WEHT

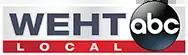
Logo used from 2011 to 2019, under the WEHT Local branding.

WEHT was the last station owned by Gilmore Broadcasting, which has been in the hands of James Gilmore, Jr.'s family since his death in a 2000 auto accident. At its height, Gilmore owned five television stations, nine radio stations and nineteen cable television systems in nine states. Among WEHT's former sisters were WSVA-AM-FM-TV in Harrisonburg, Virginia, KODE-AM-TV in Joplin, Missouri, and WREX-TV in Rockford, Illinois. On August 8, 2011, Gilmore announced it would sell WEHT to Nexstar Broadcasting Group, the owner of WTVW (which had lost its affiliation with Fox to a digital subchannel of WEVV-TV one month earlier). As part of the deal, WTVW would be sold to Mission Broadcasting, with WEHT taking over its operations as the senior partner through shared services and joint sales agreements. The Nexstar acquisition of WEHT reunited it with KODE-TV, which is owned by Mission Broadcasting and managed by Nexstar. The transaction, which received Federal Communications Commission (FCC) approval on October 12, was completed on December 1, 2011; at that point, the station rebranded from "News 25" to "WEHT Local".